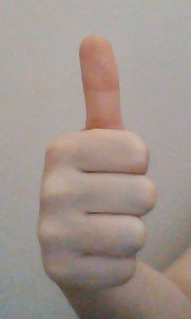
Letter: aleff